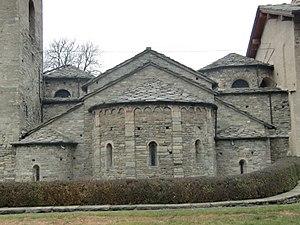
L'église Saint-Martin d'Arnad se trouve au hameau Arnad-le-Vieux, au cœur du village d'Arnad, dans la basse Vallée d'Aoste. Elle constitue un excellent témoignage de l'architecture romane au val d'Aoste des XIᵉ et XIIᵉ siècles, aussi bien que des modifications voulues par le prieur Georges de Challant au XVᵉ siècle.